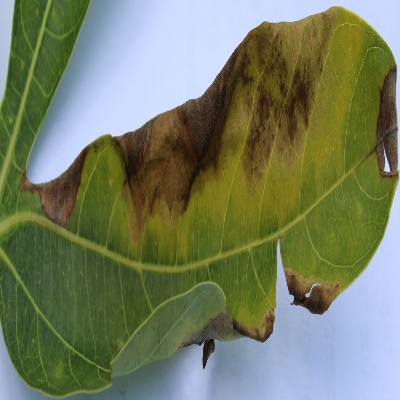
Crop: Cassava
Condition: brown spot